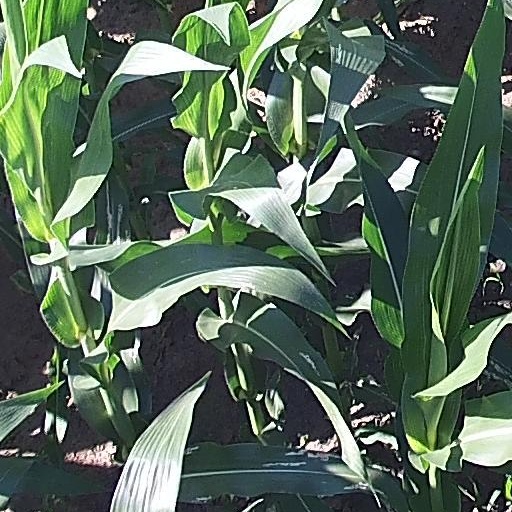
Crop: maize; corn